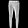
Label: Trouser